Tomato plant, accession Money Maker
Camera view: bottom (45 deg); turntable rotation: 30 degrees
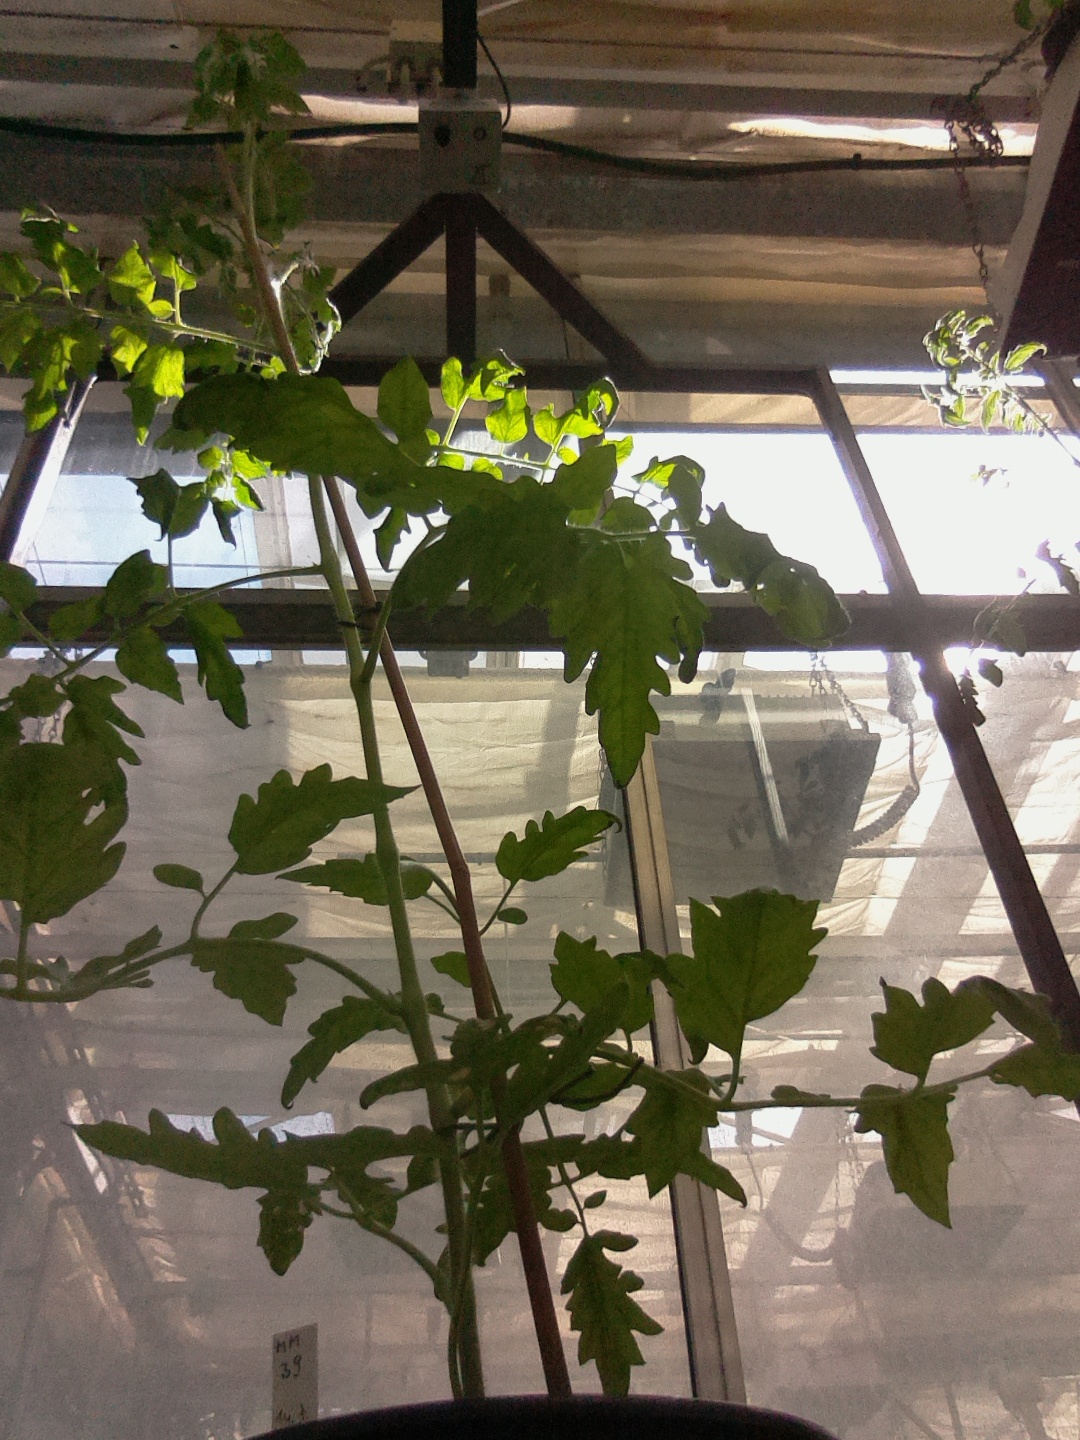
BBCH growth stage 53: 3 inflorescences visible